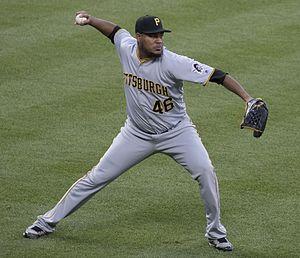
Iván Manuel Nova Guance est un lanceur droitier des Tigers de Détroit de la Ligue majeure de baseball.